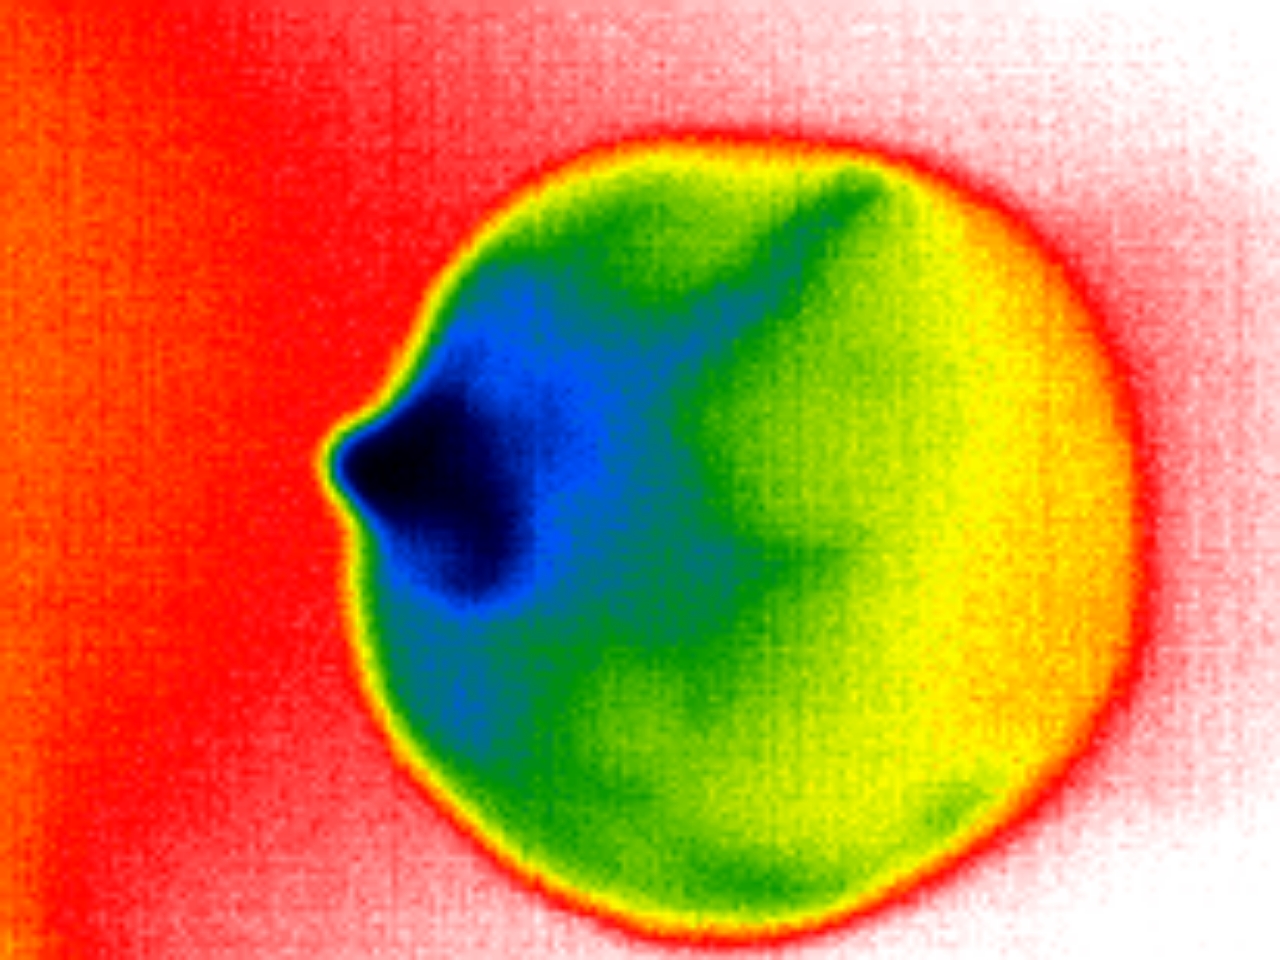
Label: Major Defect